Chloe Alper

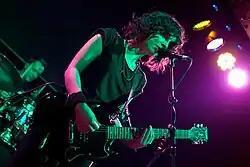
Alper in 2010

On 12 October 2018, Pure Reason Revolution announced that they were re-forming with Jon Courtney and Chloe Alper being the only members of the original lineup to return. Their comeback album, "Eupnea", was released in April 2020 on InsideOut. "Eupnea" reached number three in the Official UK Rock Album Chart.